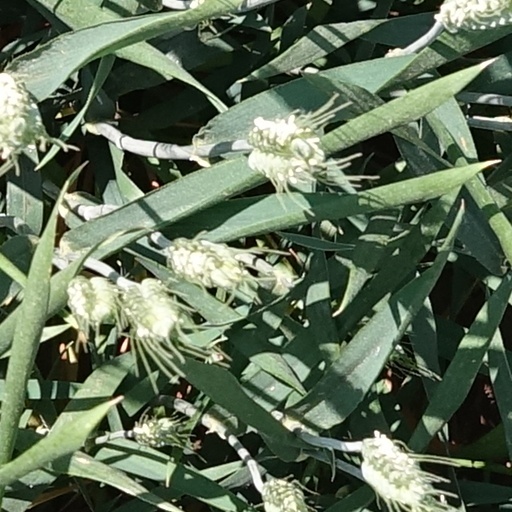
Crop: wheat